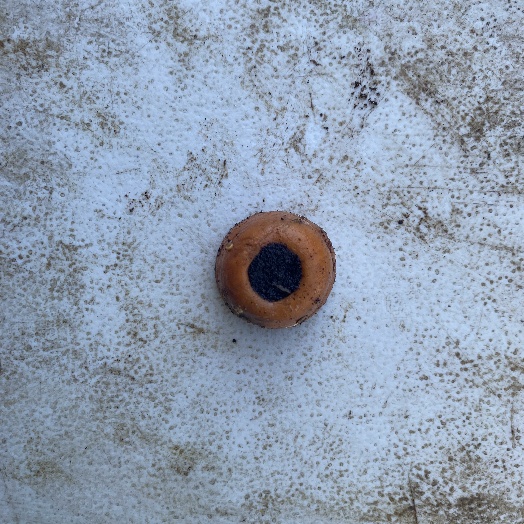
Label: Food Organics